Tonka

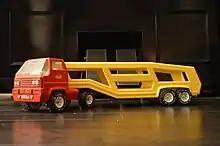
Late 1970s Tonka Car Carrier

In 1987, Tonka purchased Kenner Parker, including UK toy giant Palitoy, for $555 million, borrowing extensively to fund the acquisition. However, the cost of servicing the debt meant Tonka itself had to find a buyer and it was eventually acquired by Hasbro in 1991, its headquarters moved out of Minnesota, and relocated its manufacturing operations to Hasbro's facilities in Pawtucket, Rhode Island. In 1998, Hasbro began a licensing deal with Funrise Toys to manufacture and distribute Tonka trucks. The deal began with versions of the trucks fitted with electronics for lights and sounds, but grew to encompass the entire brand. This agreement ended on July 4, 2019, with the license being transferred to Basic Fun!, which produces other brands such as Care Bears, My Little Pony, and Lincoln Logs. Maisto International, which makes die-cast vehicles, acquired the rights to use the Tonka name in a line of , featuring mostly trucks.